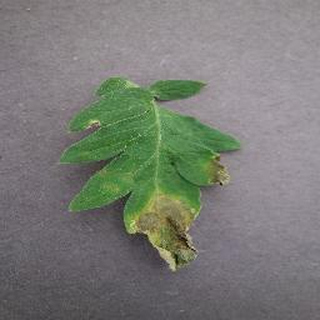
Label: tomato_late_blight